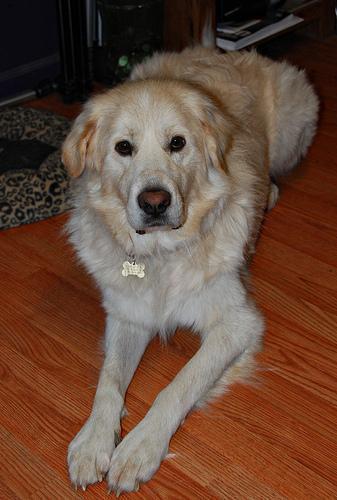
great pyrenees